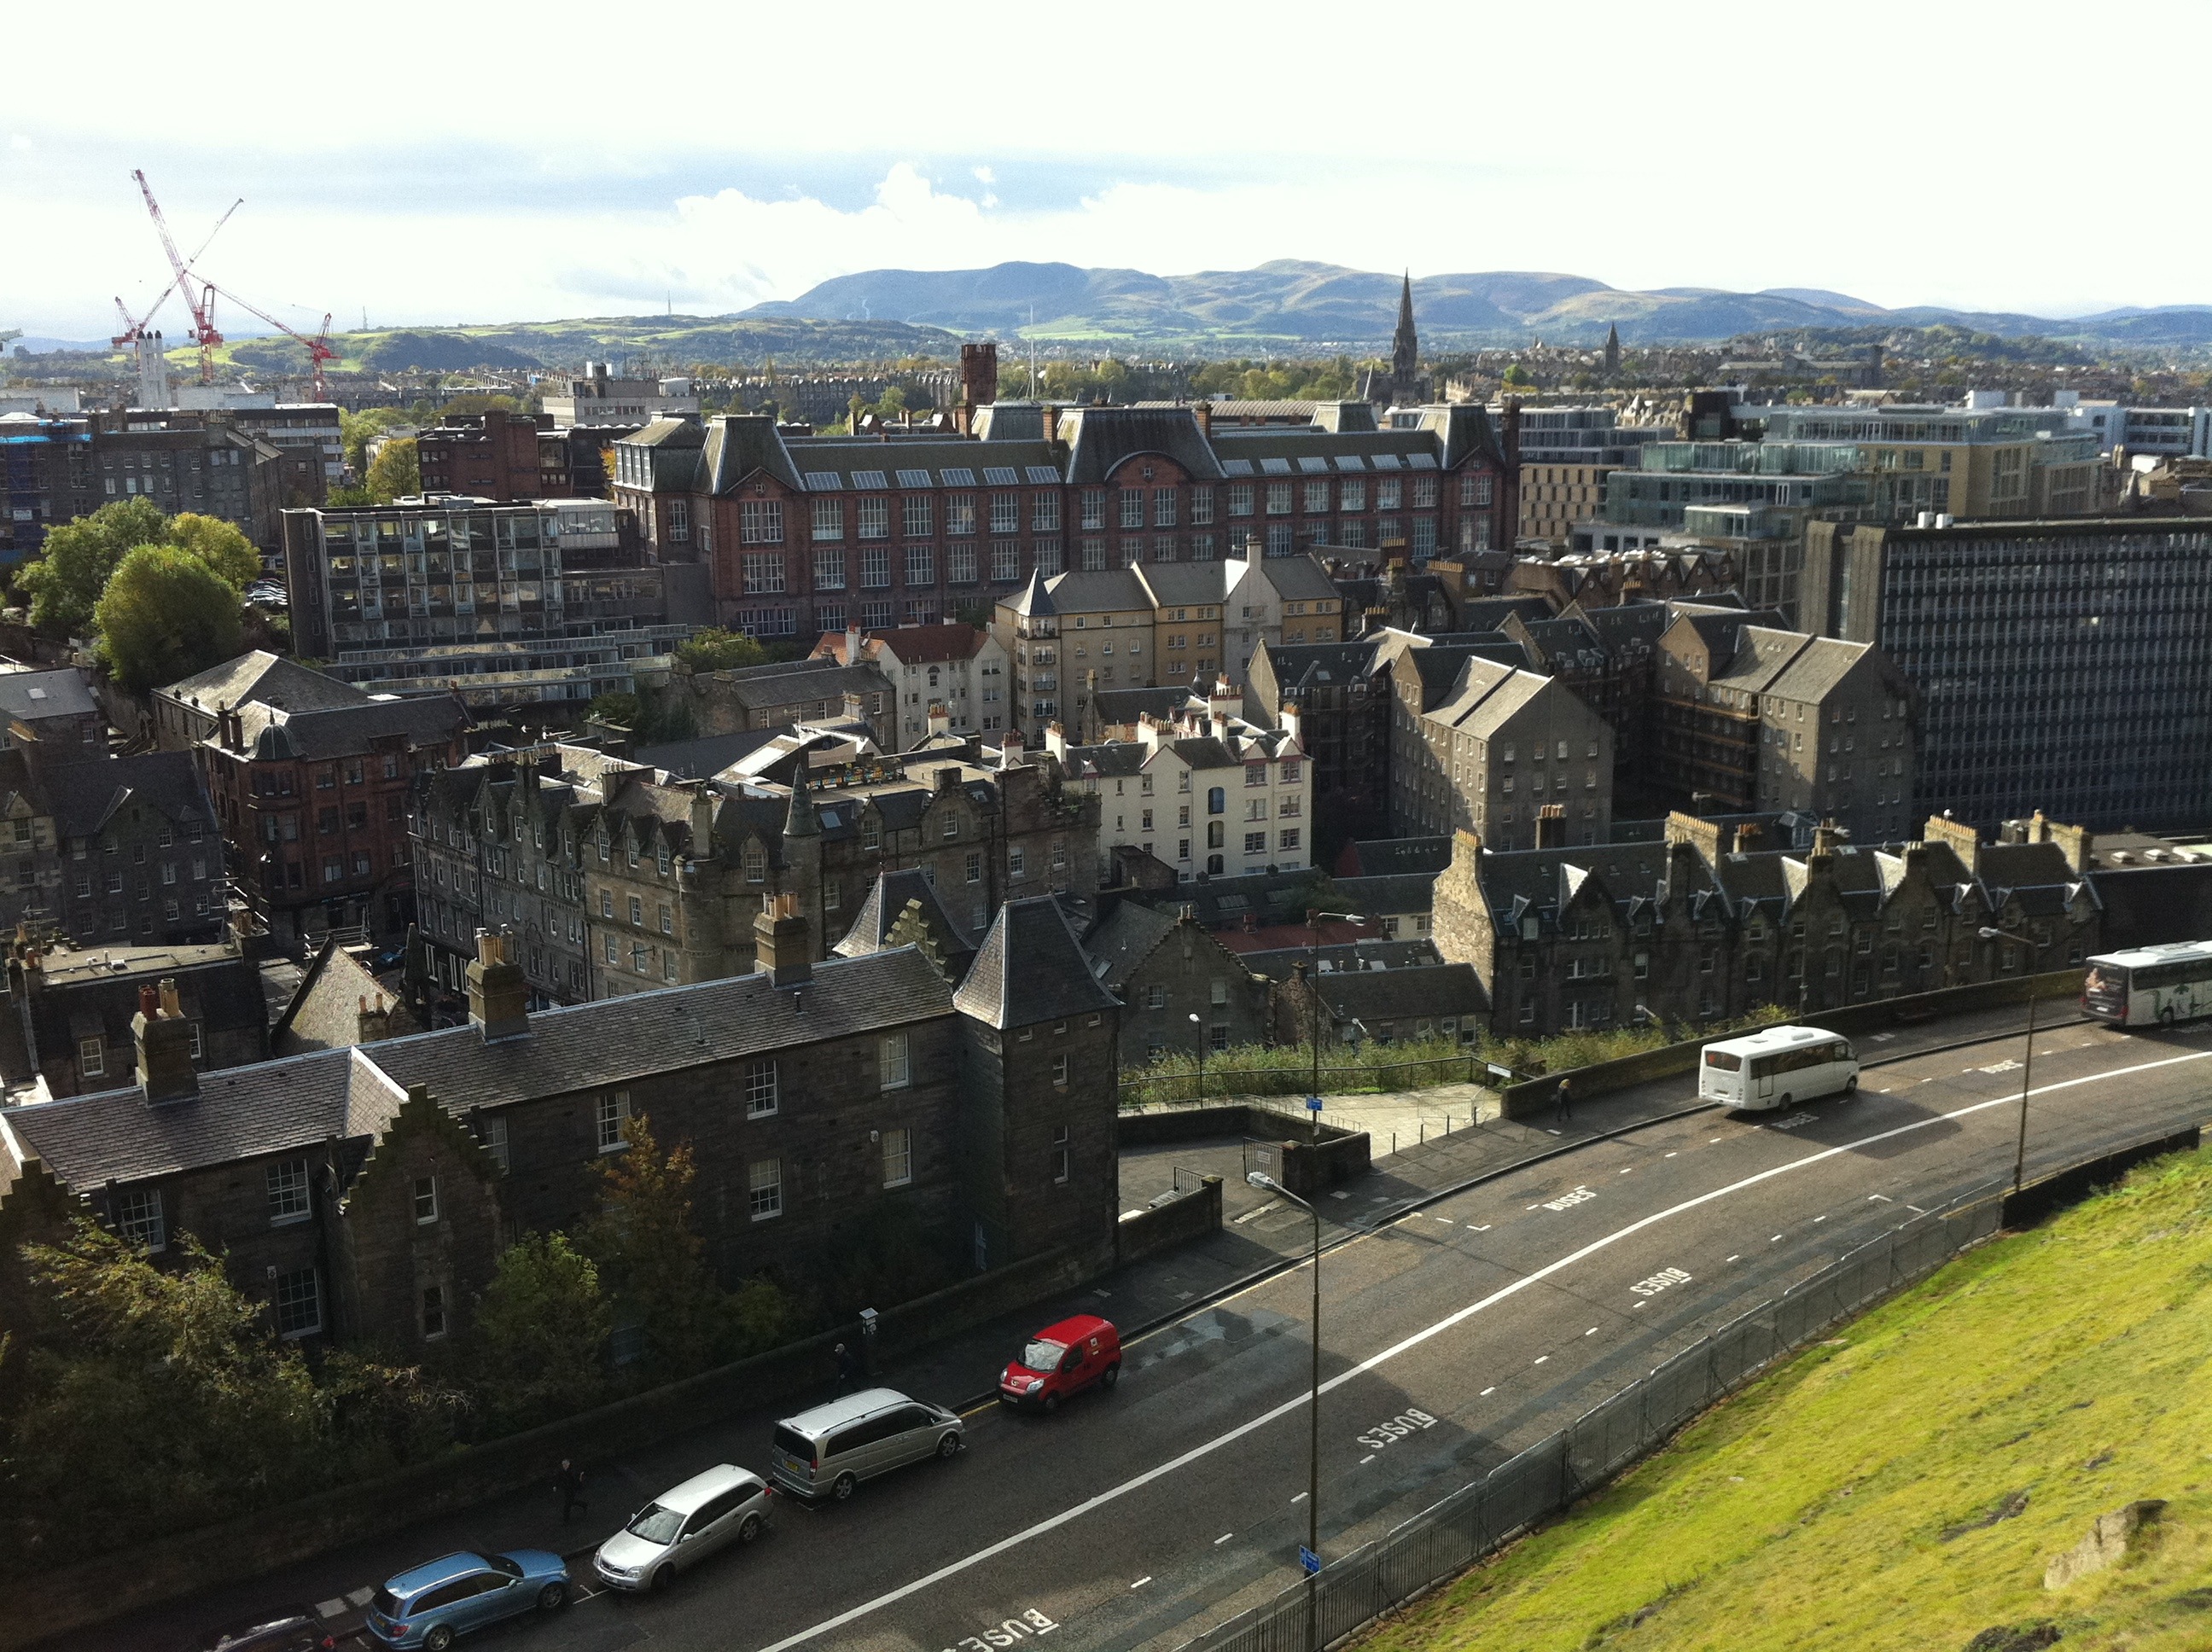
architecture, skyline, town, building, city, urban, cityscape, panorama, downtown, scenic, scenery, landmark, metropolitan, england, yorkshire, buildings, york, metropolis, aerial photography, residential area